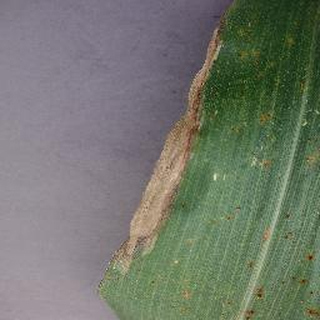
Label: corn_northern_leaf_blight